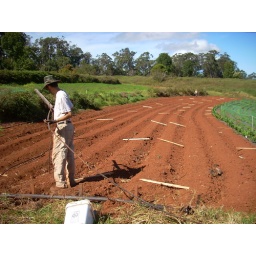
We will hammer in stakes the length of the field to support the bird net.